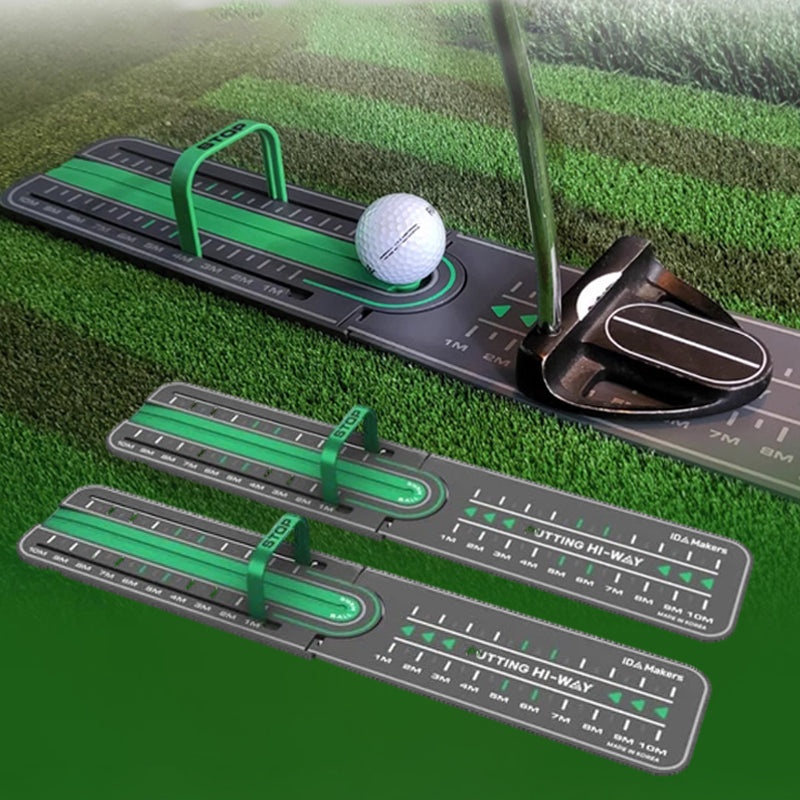
Golf Precision Distance Putting Trainer
Master the art of putting with our Golf Precision Distance Putting Trainer. This innovative training tool is designed to help you improve your putting accuracy and distance control on the green. By practicing with this drill, you can develop a consistent and precise stroke that allows you to sink more putts. The simple and effective setup allows you to focus on your technique and feel for different distances, making it an essential training aid for golfers of all levels. Take your putting game to the next level with our Golf Precision Distance Putting Trainer and start sinking more putts with confidence. Key Features Distance Control Mastery: The drill focuses on distance control, allowing you to develop a better feel for different putting distances. This helps you improve your ability to judge the speed and distance of your putts, resulting in more accurate and precise strokes. Build muscle memory and gain confidence in your putting skills: With regular use, you will notice significant improvement in your distance control, reducing the number of three-putts and enhancing your overall putting performance. Advanced Green Reading: Through targeted practice, you will acquire the necessary skills to interpret slopes, grain, and subtle nuances, enabling you to make informed decisions on every putt. Premium Build Quality and Durability: Crafted with premium materials, our Golf Precision Distance Putting Drill is built to withstand the rigors of intense practice sessions. Its durable construction ensures longevity, making it a reliable training companion for years to come. Specification Material: plastic Function: Precise distance practice Color: Green + gray Size: 40CM/15.7IN Package Includes 1* Golf Precision Distance Putting Drill Notes 1. Prioritize safety during practice sessions with the Golf Precision Distance Putting Drill, ensuring proper care and attention to avoid any potential hazards. 2. Comply with all golf course or practice facility rules and regulations while using the drill.
Category: Sporting Goods > Outdoor Recreation > Golf > Golf Training Aids > Golf Putting Partners